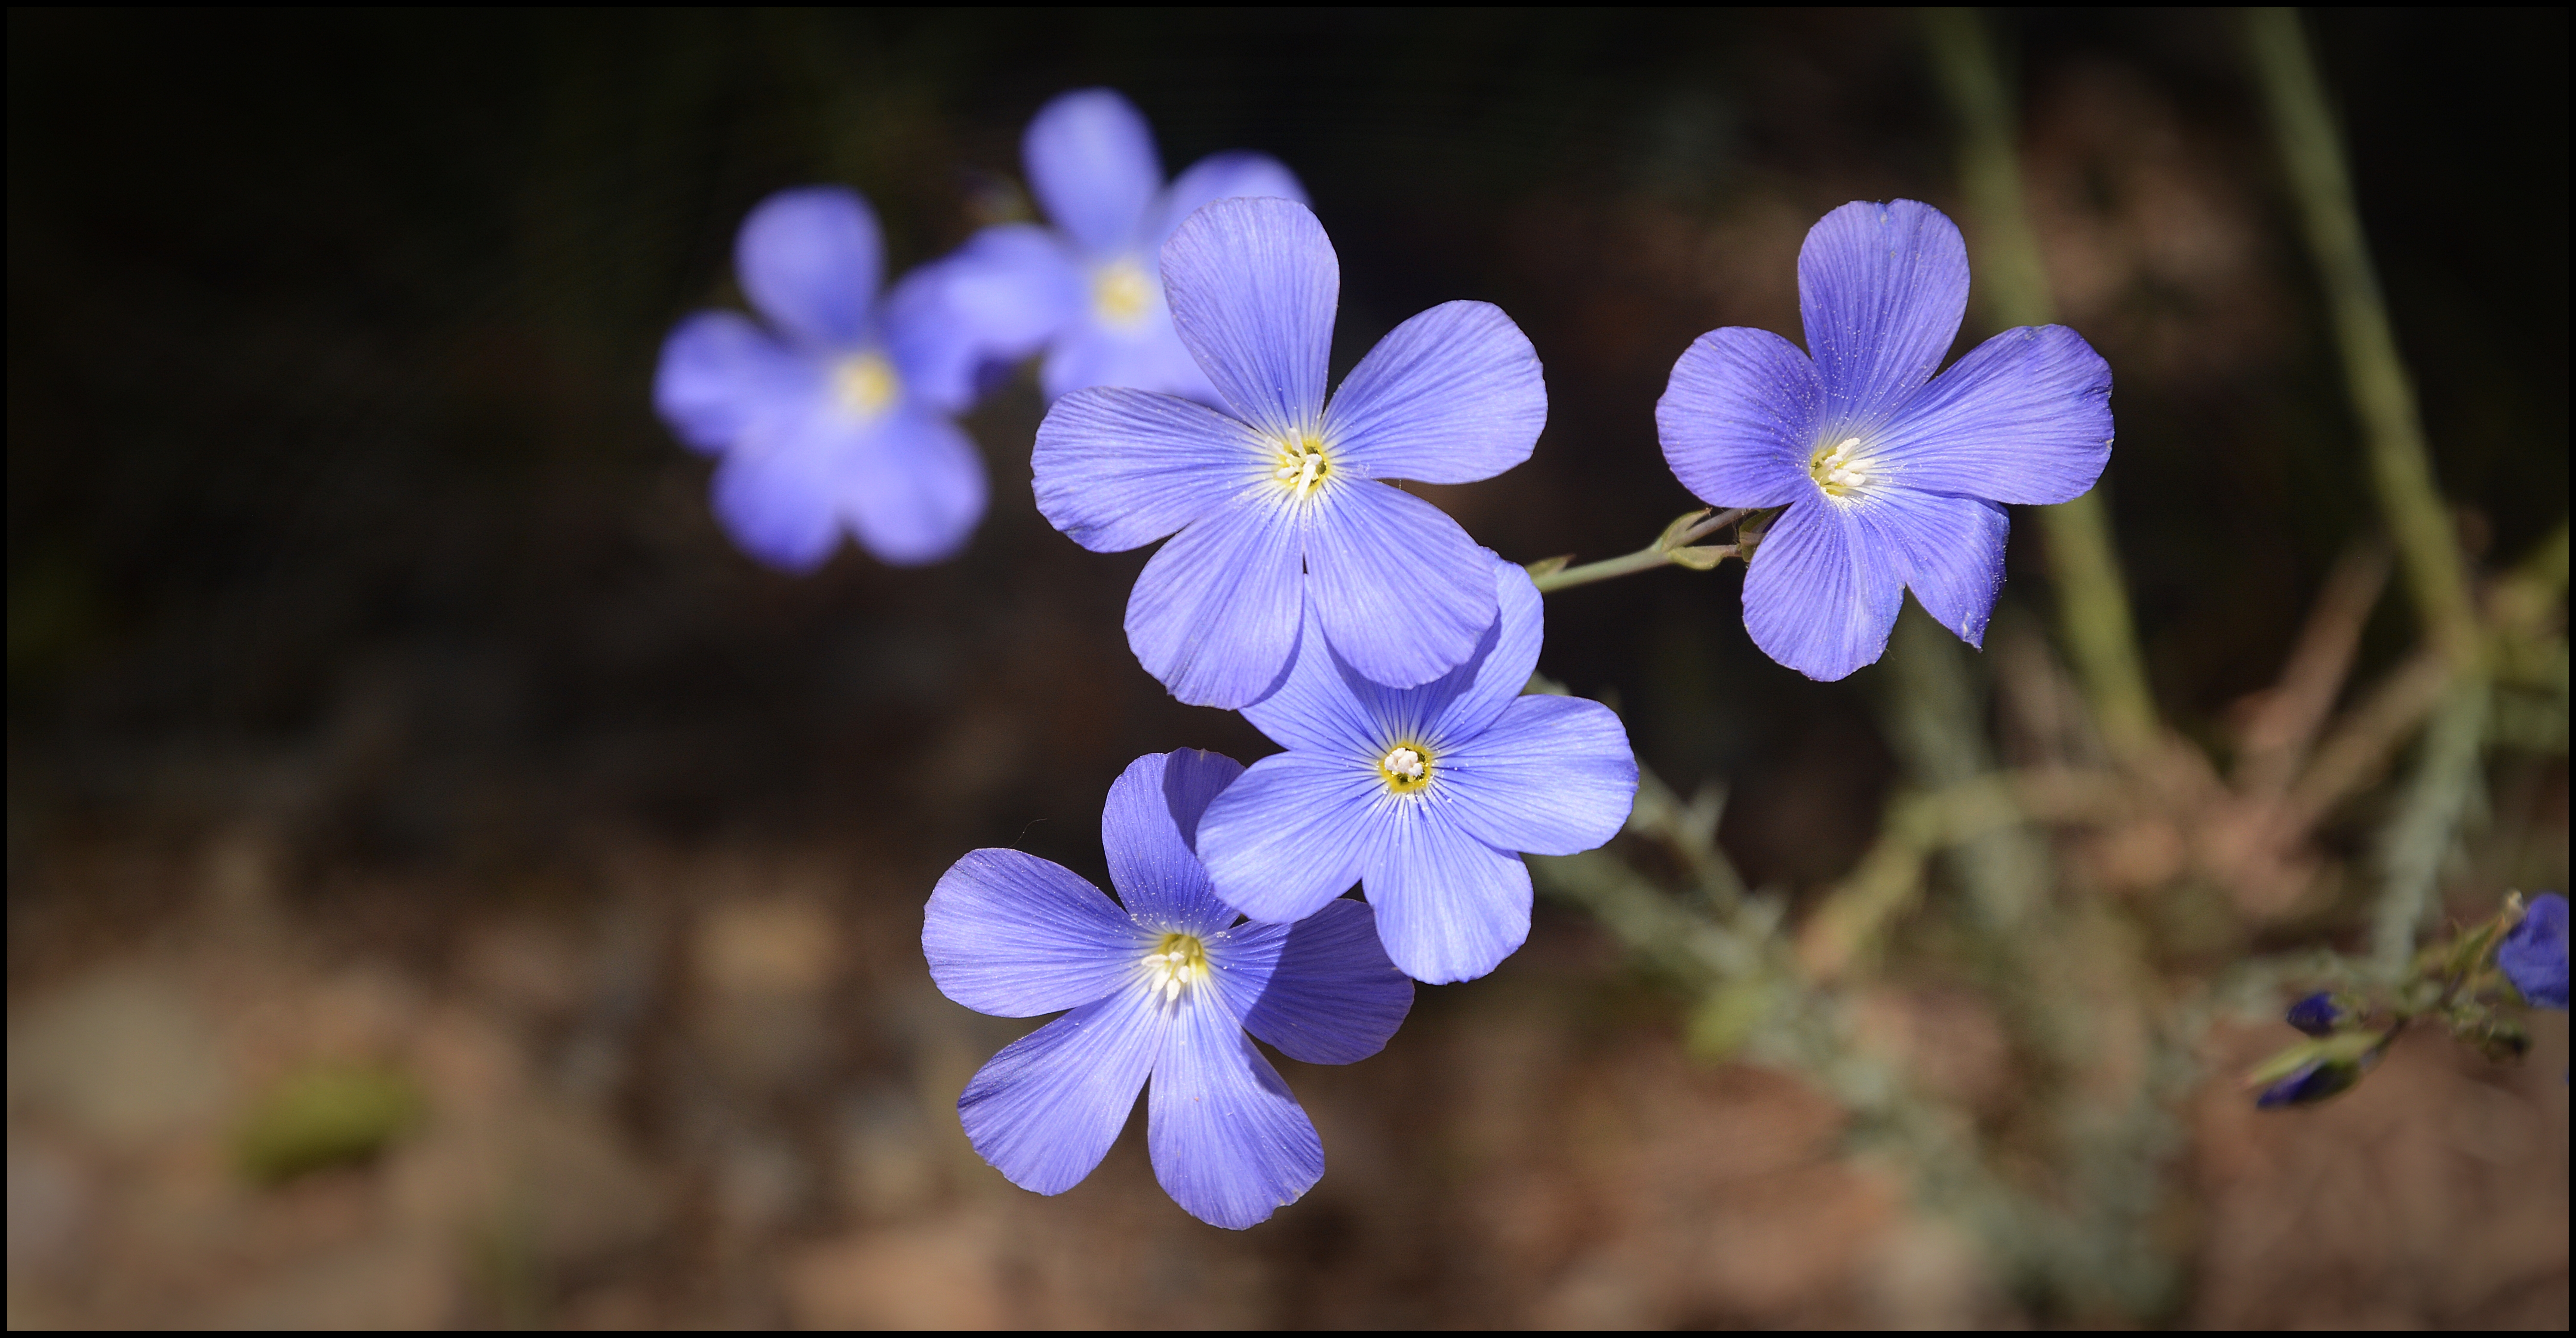
nature, blossom, plant, flower, petal, botany, flora, wildflower, forget me not, planta, flor, airelibre, profundidaddecampo, linoazul, linumnarbonense, viola, macro photography, flowering plant, land plant, violet family